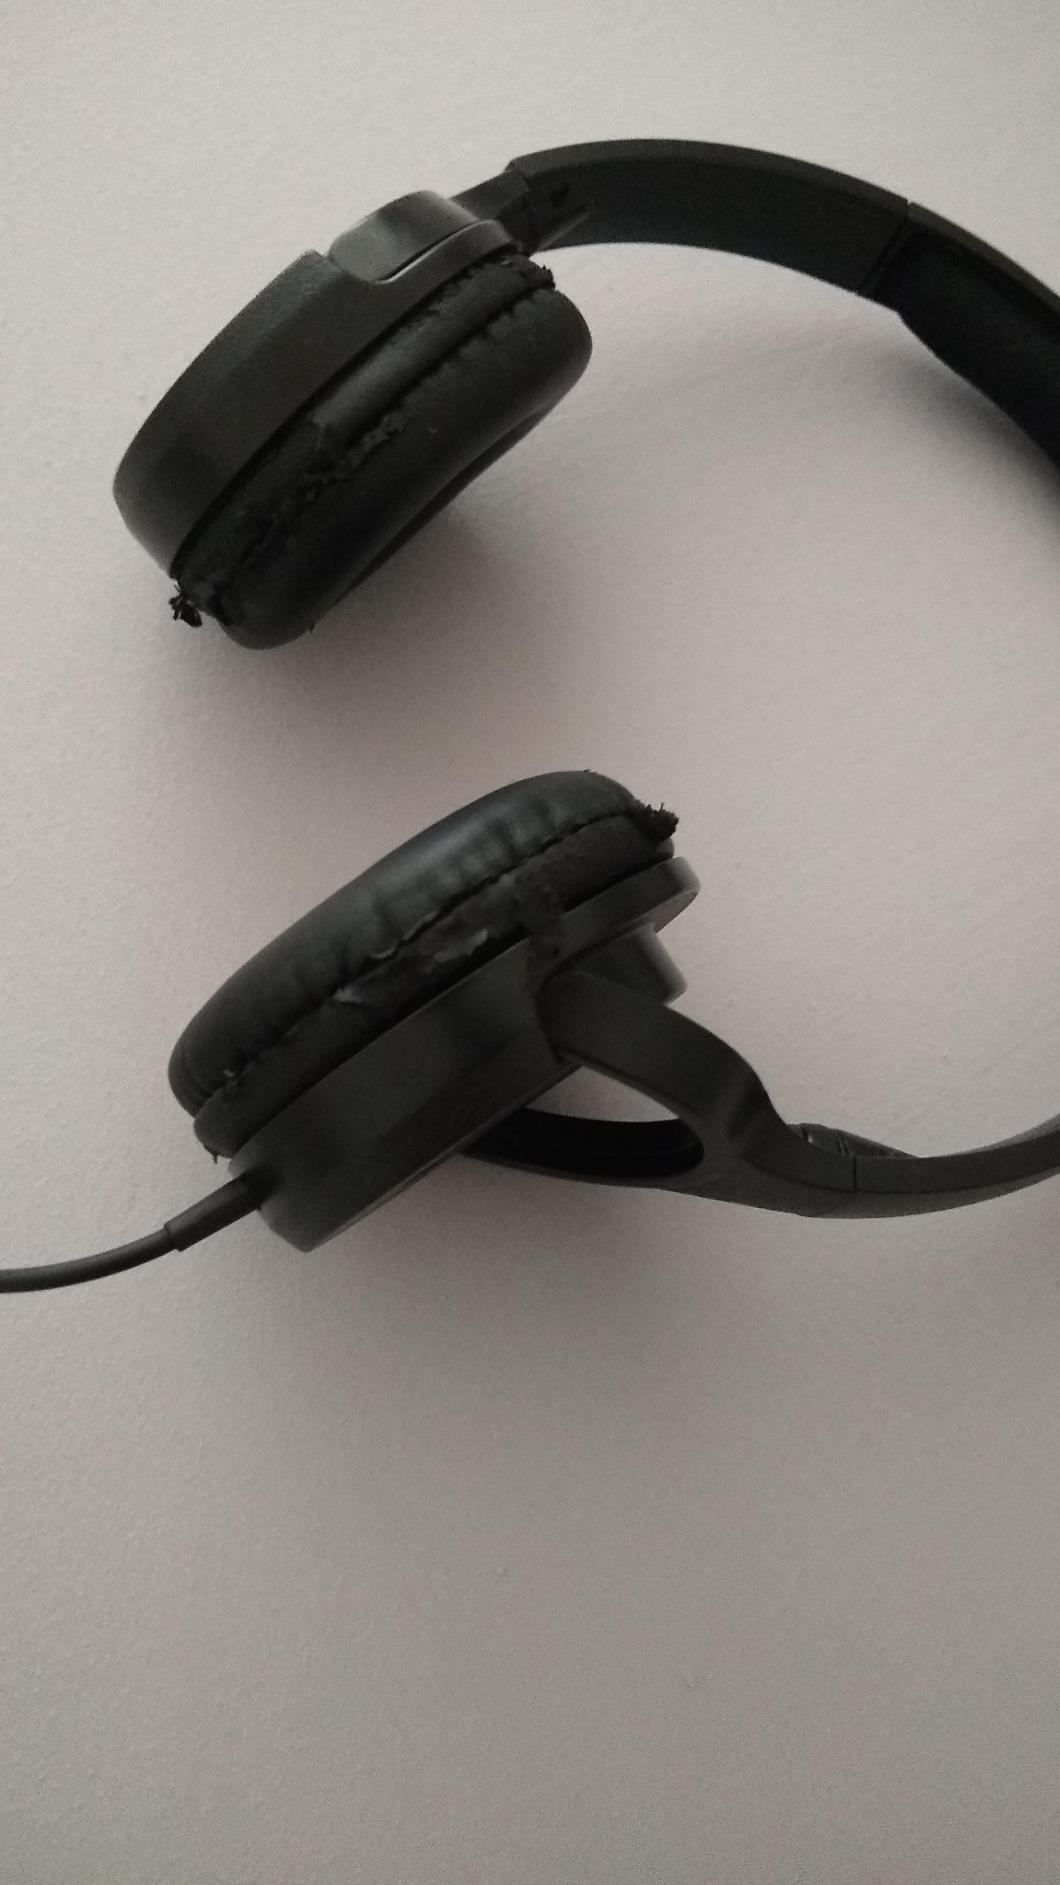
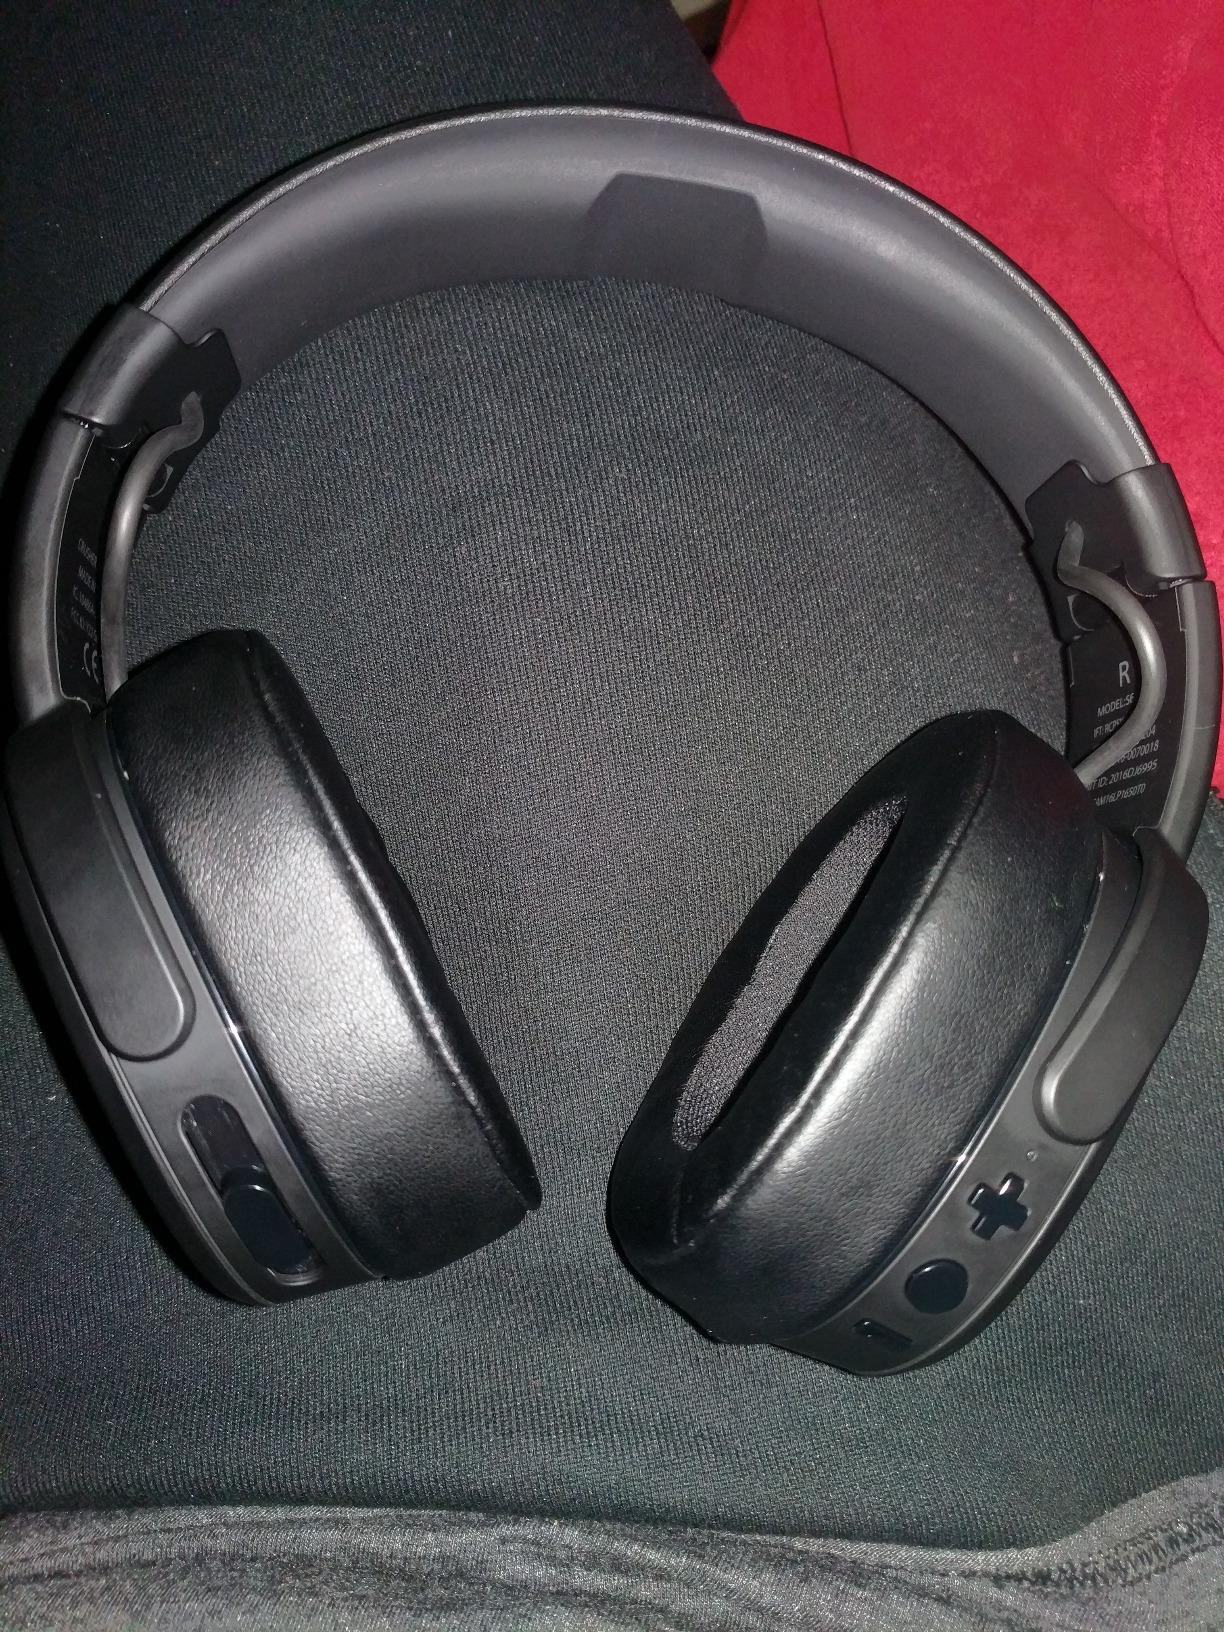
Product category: headphones
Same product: no